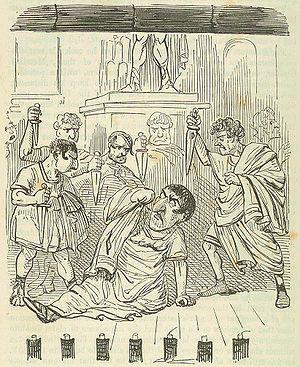
Tu quoque mi fili ou bien Tu quoque fili ou encore Tu quoque fili mi est une célèbre locution latine, que la tradition attribue à Jules César : ce dernier l'aurait adressée, au moment de sa mort, à Brutus. La tradition a retenu la forme latine de cette phrase, mais il est plus vraisemblable qu'elle ait été prononcée en grec.
Ἀγαθῇ τύχῃ.